Pidhirtsi Castle

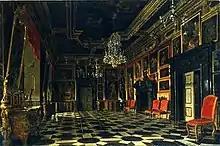
The Crimson Room (1871), painting by Aleksander Gryglewski

In its heyday under Jakub Ludwik Sobieski, the castle was richly furnished, with several halls and a library, and with gardens and parks around it. Next to the entrance was the Guardroom, then there was the knights' room, filled with hussar equipment and numerous kinds of weaponry. There followed the suite of the "Crimson Room", a "Chinese Room", the "Mirror Room", "Yellow Room", "Green Room" (in which 106 paintings of the 18th century painter Szymon Czechowicz were kept) and a chapel. These rooms collected the names from the color of a trim or from what was kept in them.